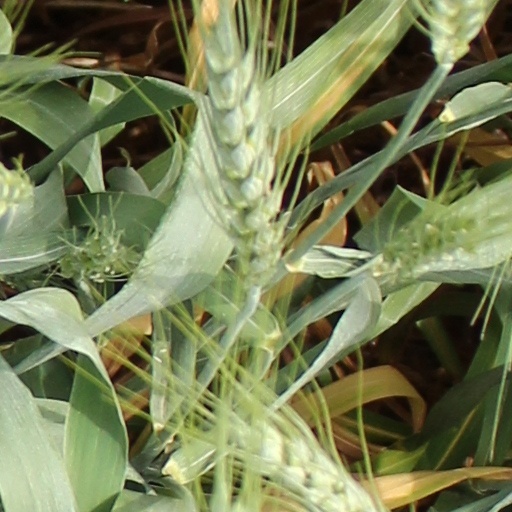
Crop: wheat